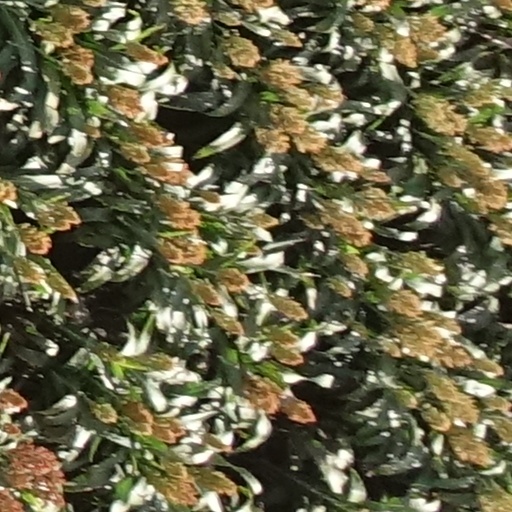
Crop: sorghum